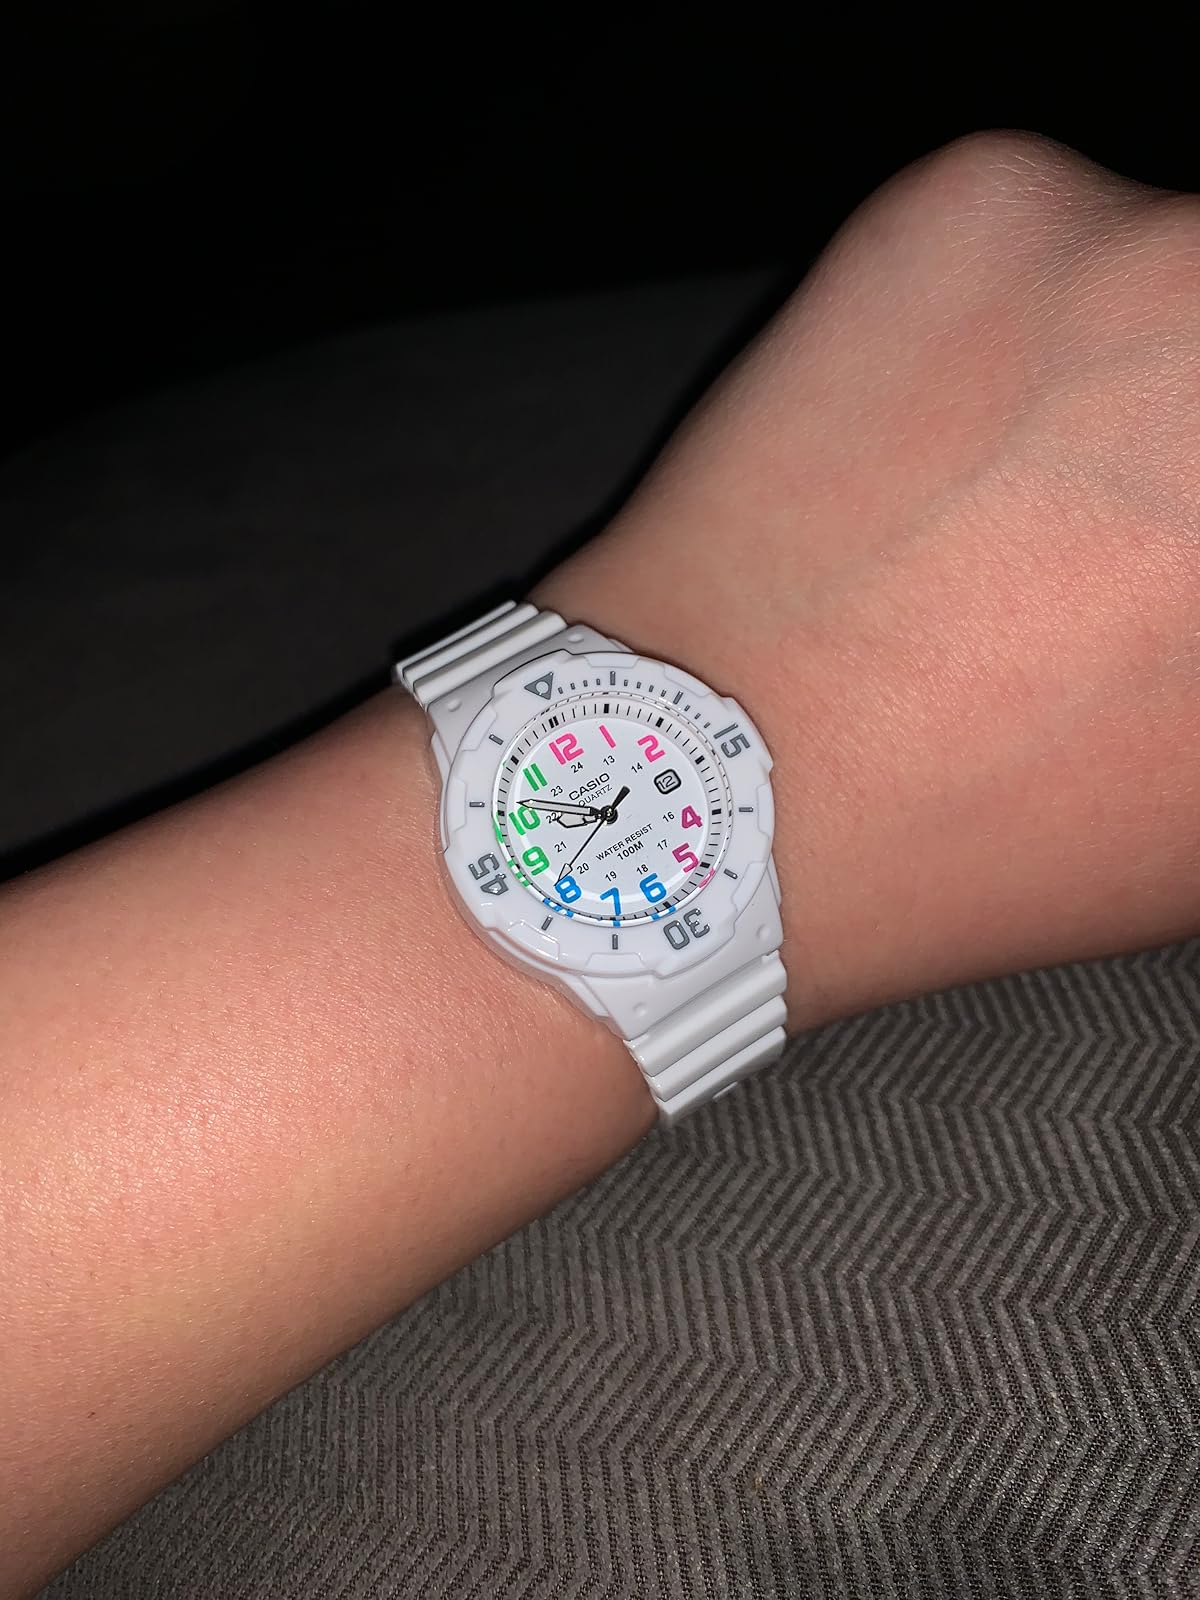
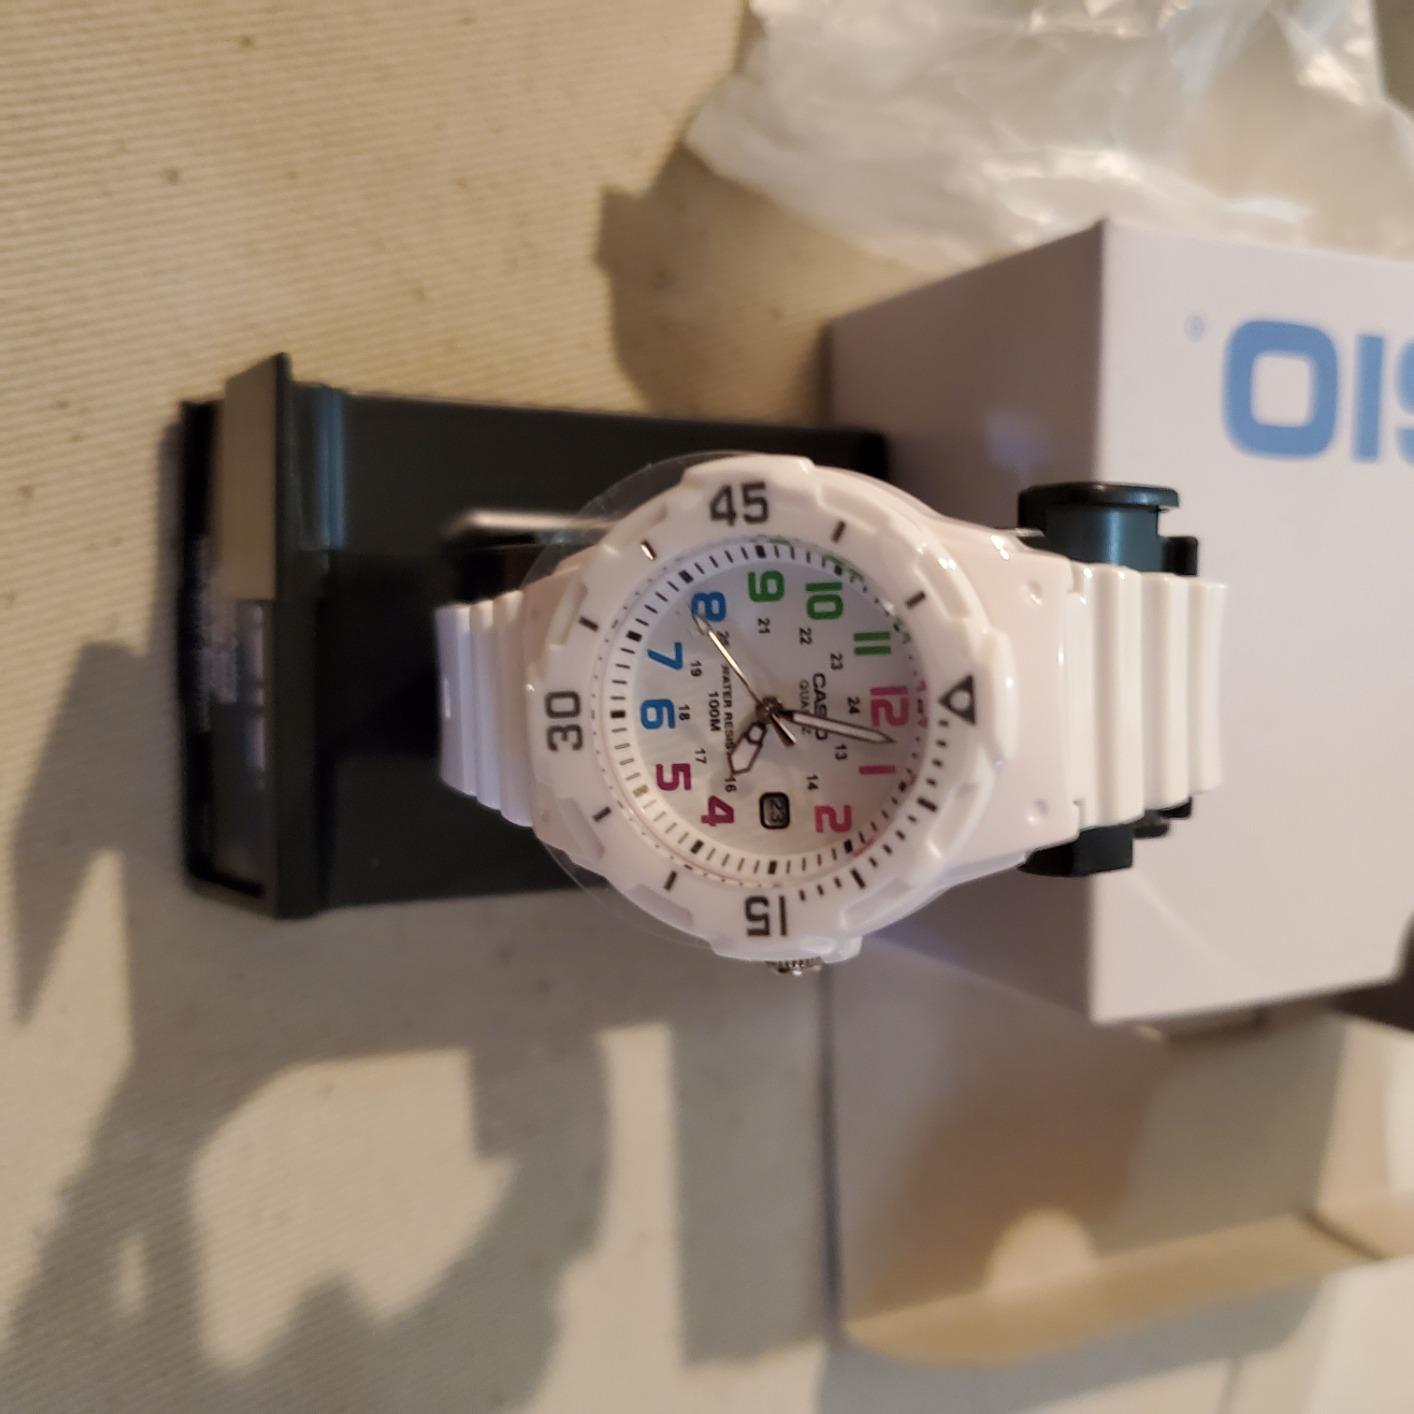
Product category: accessories_watch
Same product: yes